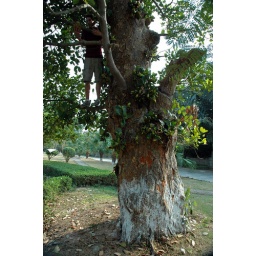
Rick climbs into a tree in a Jinghong park to grab a fruit that we (unsuccessfully) later tried to crack open.